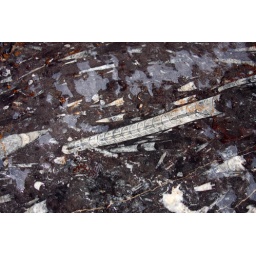
Some orthoceras fossils in rock formations beside the sand dunes at Erg Chebbi in the Moroccan Sahara.